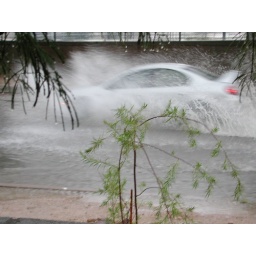
car in flooded street July 31st